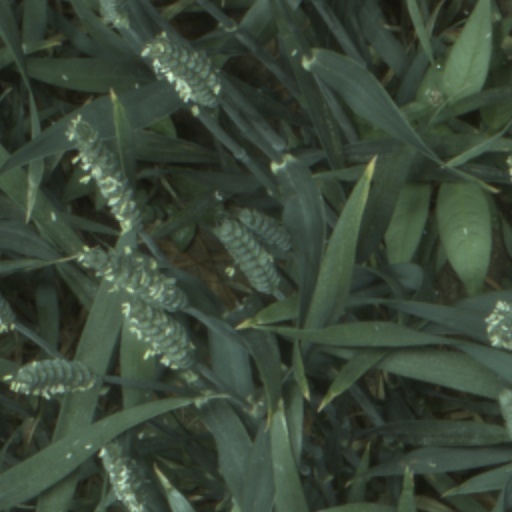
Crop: wheat